Chinese Filipinos

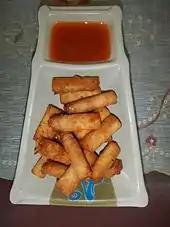
Lumpia (Hokkien: 潤餅), a spring roll of Chinese origin.

The vast majority (74.5%) of Chinese Filipinos, especially those in Metro Manila and surrounding regions, speak Filipino (Tagalog) and/or Philippine English as their native language. Most Chinese Filipinos (77%) still retain the ability to understand and speak Hokkien as a second or third language.